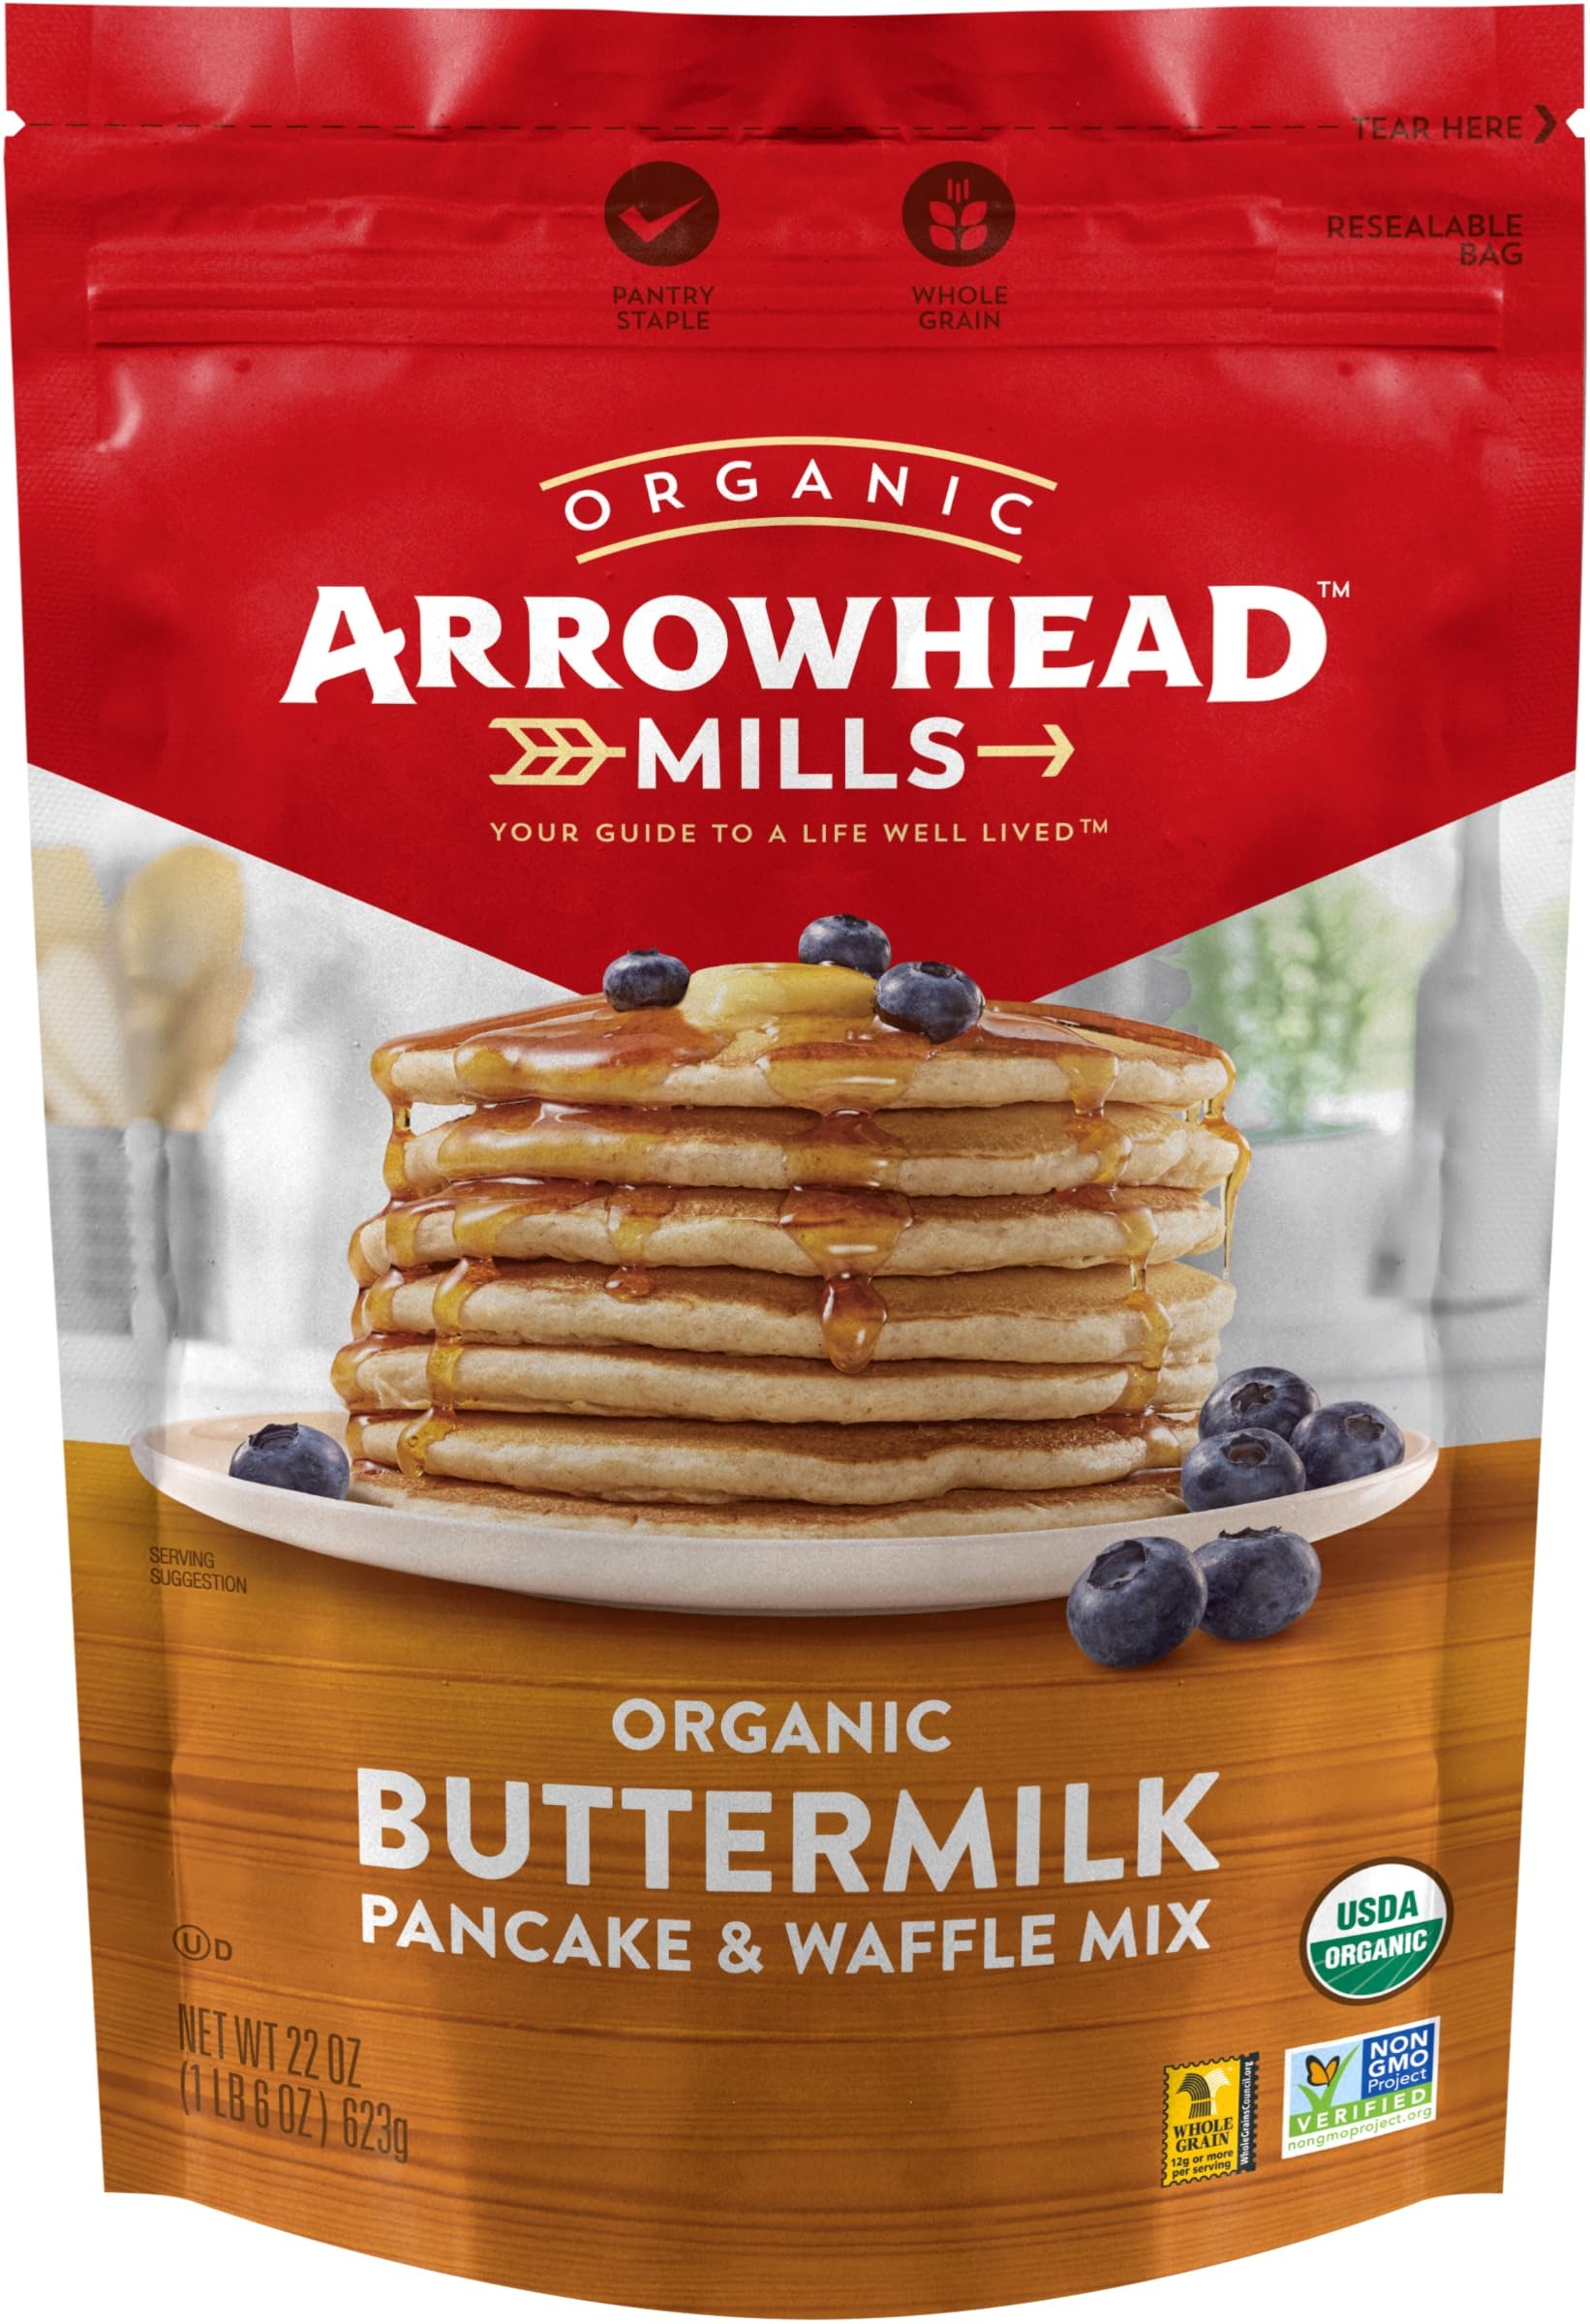
Item Name: Arrowhead Mills Buttermilk Pancake & Waffle Mix, 22 oz Bag
Bullet Point 1: 1 - 22 oz. bag of Arrowhead Mills Buttermilk Pancake & Waffle Mix
Bullet Point 2: Made with organic whole grain wheat flour
Bullet Point 3: Our most popular pancake mix a classic the entire family can enjoy any time of day
Bullet Point 4: Made with whole grain goodness, this pantry staple is sure to be a crowd pleaser
Bullet Point 5: Non-GMO, USDA Organic, Certified Kosher
Product Description: <b>1 - 22 oz. bag of Arrowhead Mills Buttermilk Pancake & Waffle Mix</b><br>Our most popular pancake mix, Arrowhead Mills Organic Buttermilk Pancake and Waffle Mix is a classic the entire family can enjoy any time of day. Made with whole grain goodness, this pantry staple is sure to be a crowd pleaser.
Value: 22.0
Unit: Ounce

Price: 6.48